Question: Please indicate a possible affordance area of the bed that can be used for lying down
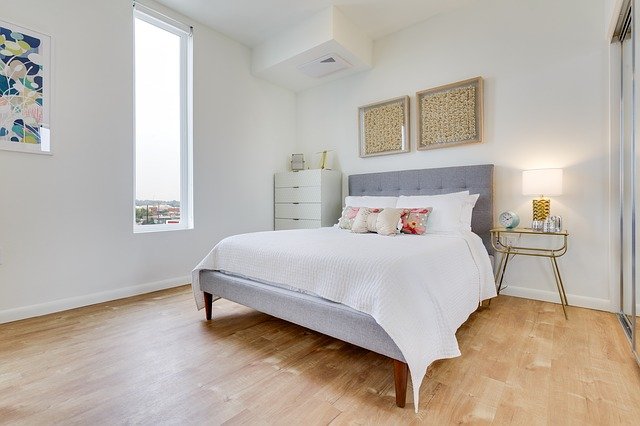
Answer: [223.5, 228, 457.5, 278]